Jacquère

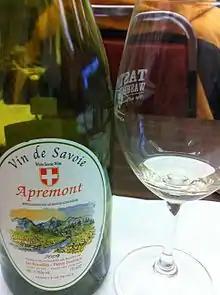
Vin de Savoie Apremont wine made from Jacquère.

Synonyms include Altesse de Saint-Chef, Blanc des Ecoutoux, Buisserate, Cherche, Coufe Chien, yCugnete, Cugnette, Cugniette, Jacquère Blanche, Jacquèrre, Jacquière, Martin Cot, Martin Cot Blanc, Molette de Montmelian, Patois Rossette, Plant de Myans, Plant des Abymes, Redin, Robinet, Rossettin, Roussette, Roussette de Montmelian.